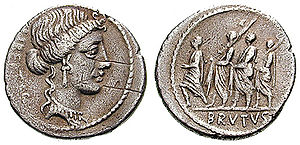
Libertas (gudinde)
Frihedsgudinden Libertas' hoved og konsulen Lucius Junius Brutus gengivet på en romersk denarius, en standardiseret sølvmønt, fra 54 f.Kr.. Libertas' profil er også gengivet på schweiziske småmønter, såkaldte Rappen.
Libertas var navnet på frihedens gudinde i romersk mytologi. Ruiner efter templer til hendes ære er fundet på to af Roms syv høje, Palatinerhøjen og Aventinerhøjen. Ordet libertas betyder frihed på latin.